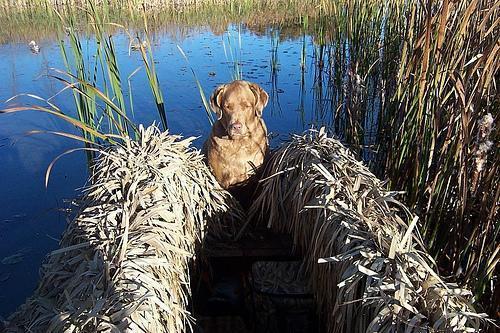
Chesapeake_Bay_retriever